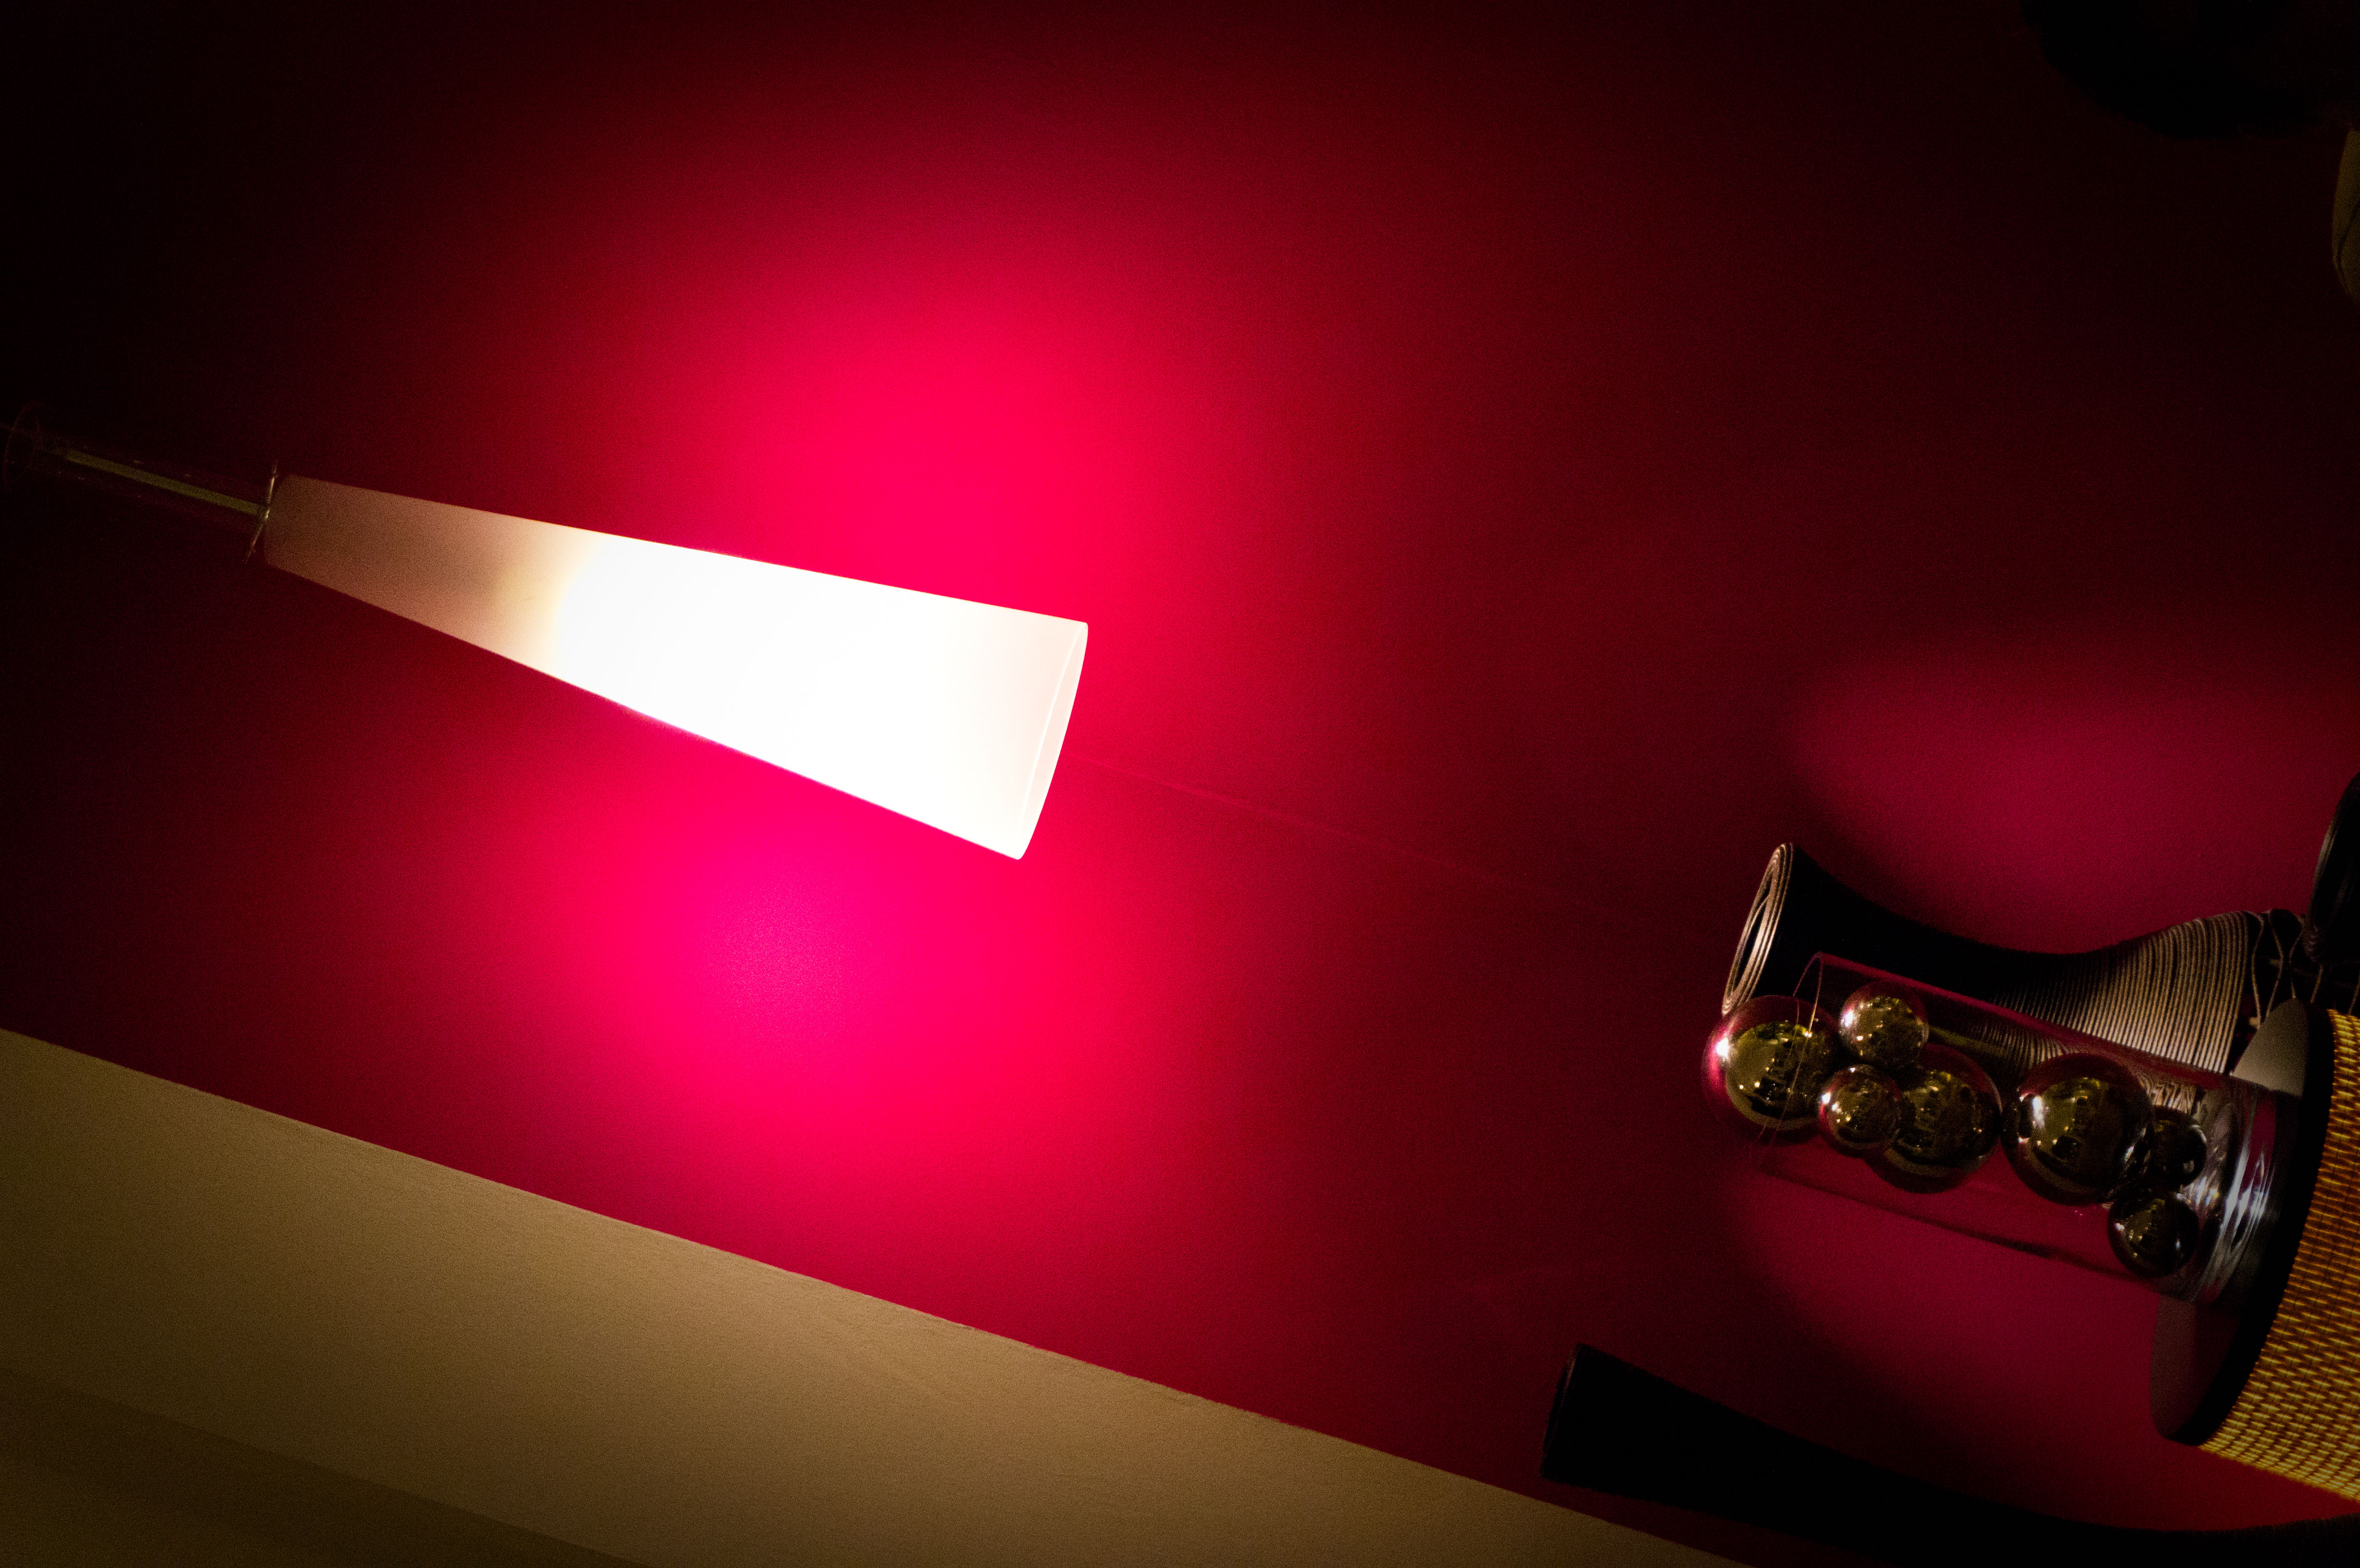
lamp, red, lightning, home, design, decoration, wall, shinning, automotive lighting, amber, automotive design, pink, violet, automotive exterior, Material property, magenta, vehicle door, Tints and shades, font, ceiling, rectangle, flooring, electric blue, eyewear, jewellery, light fixture, carmine, logo, room, fashion accessory, metal, darkness, macro photography, gloss, bumper, graphics, lighting accessory, still life photography, sunglasses, ornament, brand, night, musical instrument, leather, display device, graphic design